Paul Gavarni

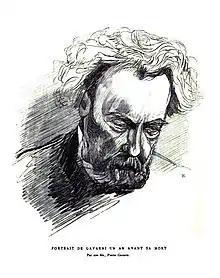
Portrait of Paul Gavarni, a year before his death, by his son Pierre

A single frontispiece or vignette was sometimes enough to secure the sale of a new book. Always desiring to enlarge the field of his observations, Gavarni soon abandoned his once favorite topics. He no longer limited himself to such types as the lorette and the Parisian student, or to the description of the noisy and popular pleasures of the capital, but turned his mirror to the grotesque sides of family life and of humanity at large. "Les Enfants terribles", "Les Parents terribles", "Les Fourberies des femmes", "La Politique des femmes", "Les Mans vengs", "Les Nuances du sentiment", "Les Rives", "Les Petits Jeux de société", "Les Fetus Malheurs du bonheur", "Les Impressions de ménage", "Les Interjections", "Les Traductions en langue vulgaire", "Les Propos de Thomas Vireloque", etc., were composed at this time, and are his most elevated productions. But while showing the same power of irony as his former works, enhanced by a deeper insight into human nature, they generally bear the stamp of a bitter and even sometimes gloomy philosophy.